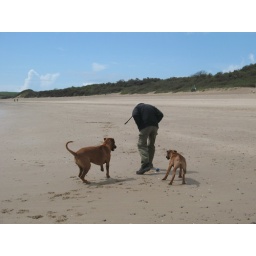
the man in the hat with the dogs